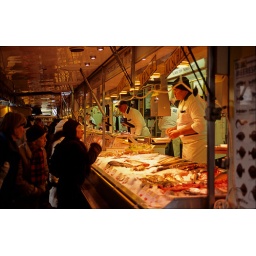
the fish stall in the market beneath the U-Bahn in Hamburg